Lutheran chorale

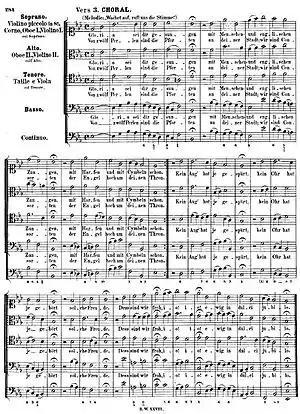
The third stanza of the eponymous chorale in Johann Sebastian Bach's setting as the final movement of his chorale cantata "Wachet auf, ruft uns die Stimme", BWV 140

A Lutheran chorale is a musical setting of a Lutheran hymn, intended to be sung by a congregation in a German Protestant church service. The typical four-part setting of a chorale, in which the sopranos (and the congregation) sing the melody along with three lower voices, is known as a "chorale harmonization". The practice of singing in unison was the rule of the reformed churches, both in Germany and in other countries.